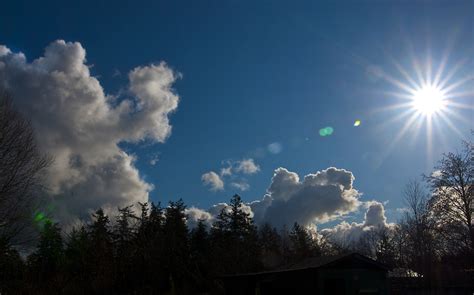
Weather: sun or clear